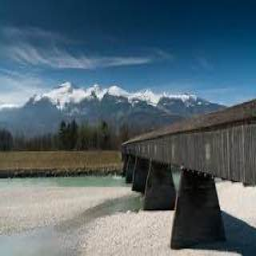
Old Rhine Bridge